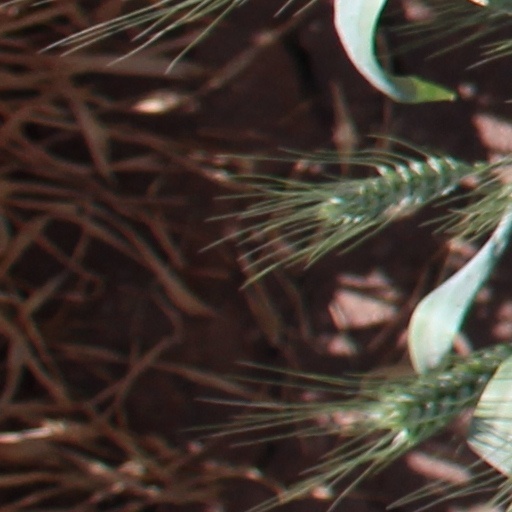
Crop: wheat